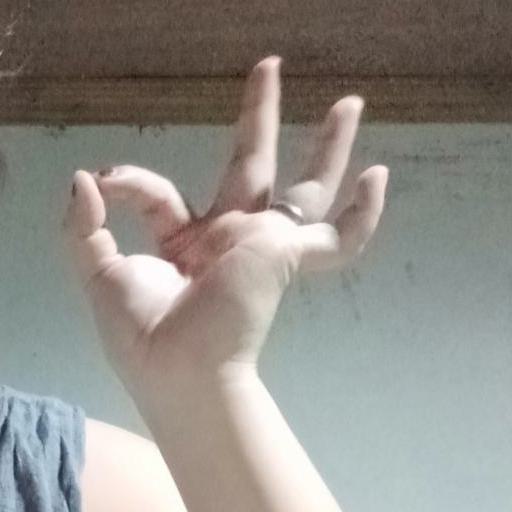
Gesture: ok